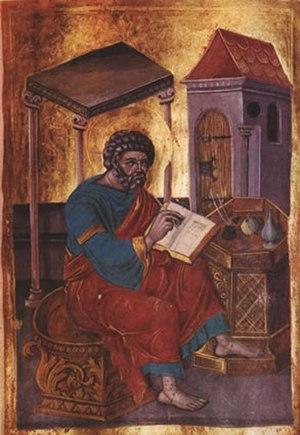
Venise maritime, en latin Venetia maritima, en grec Bενετικὰ / Venetikà, ou Venise byzantine est un territoire de l’Italie byzantine inclus dans l’exarchat de Ravenne et correspondant à la zone côtière de l’antique région Vénète, c’est-à-dire aux côtes des actuels Vénétie et Frioul-Vénétie Julienne, distincte de l’intérieur des terres de la Vénétie euganéenne passée à la fin du VIᵉ siècle sous le contrôle des Lombards.